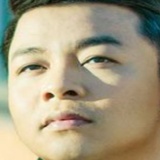
ca sĩ Quang Lê